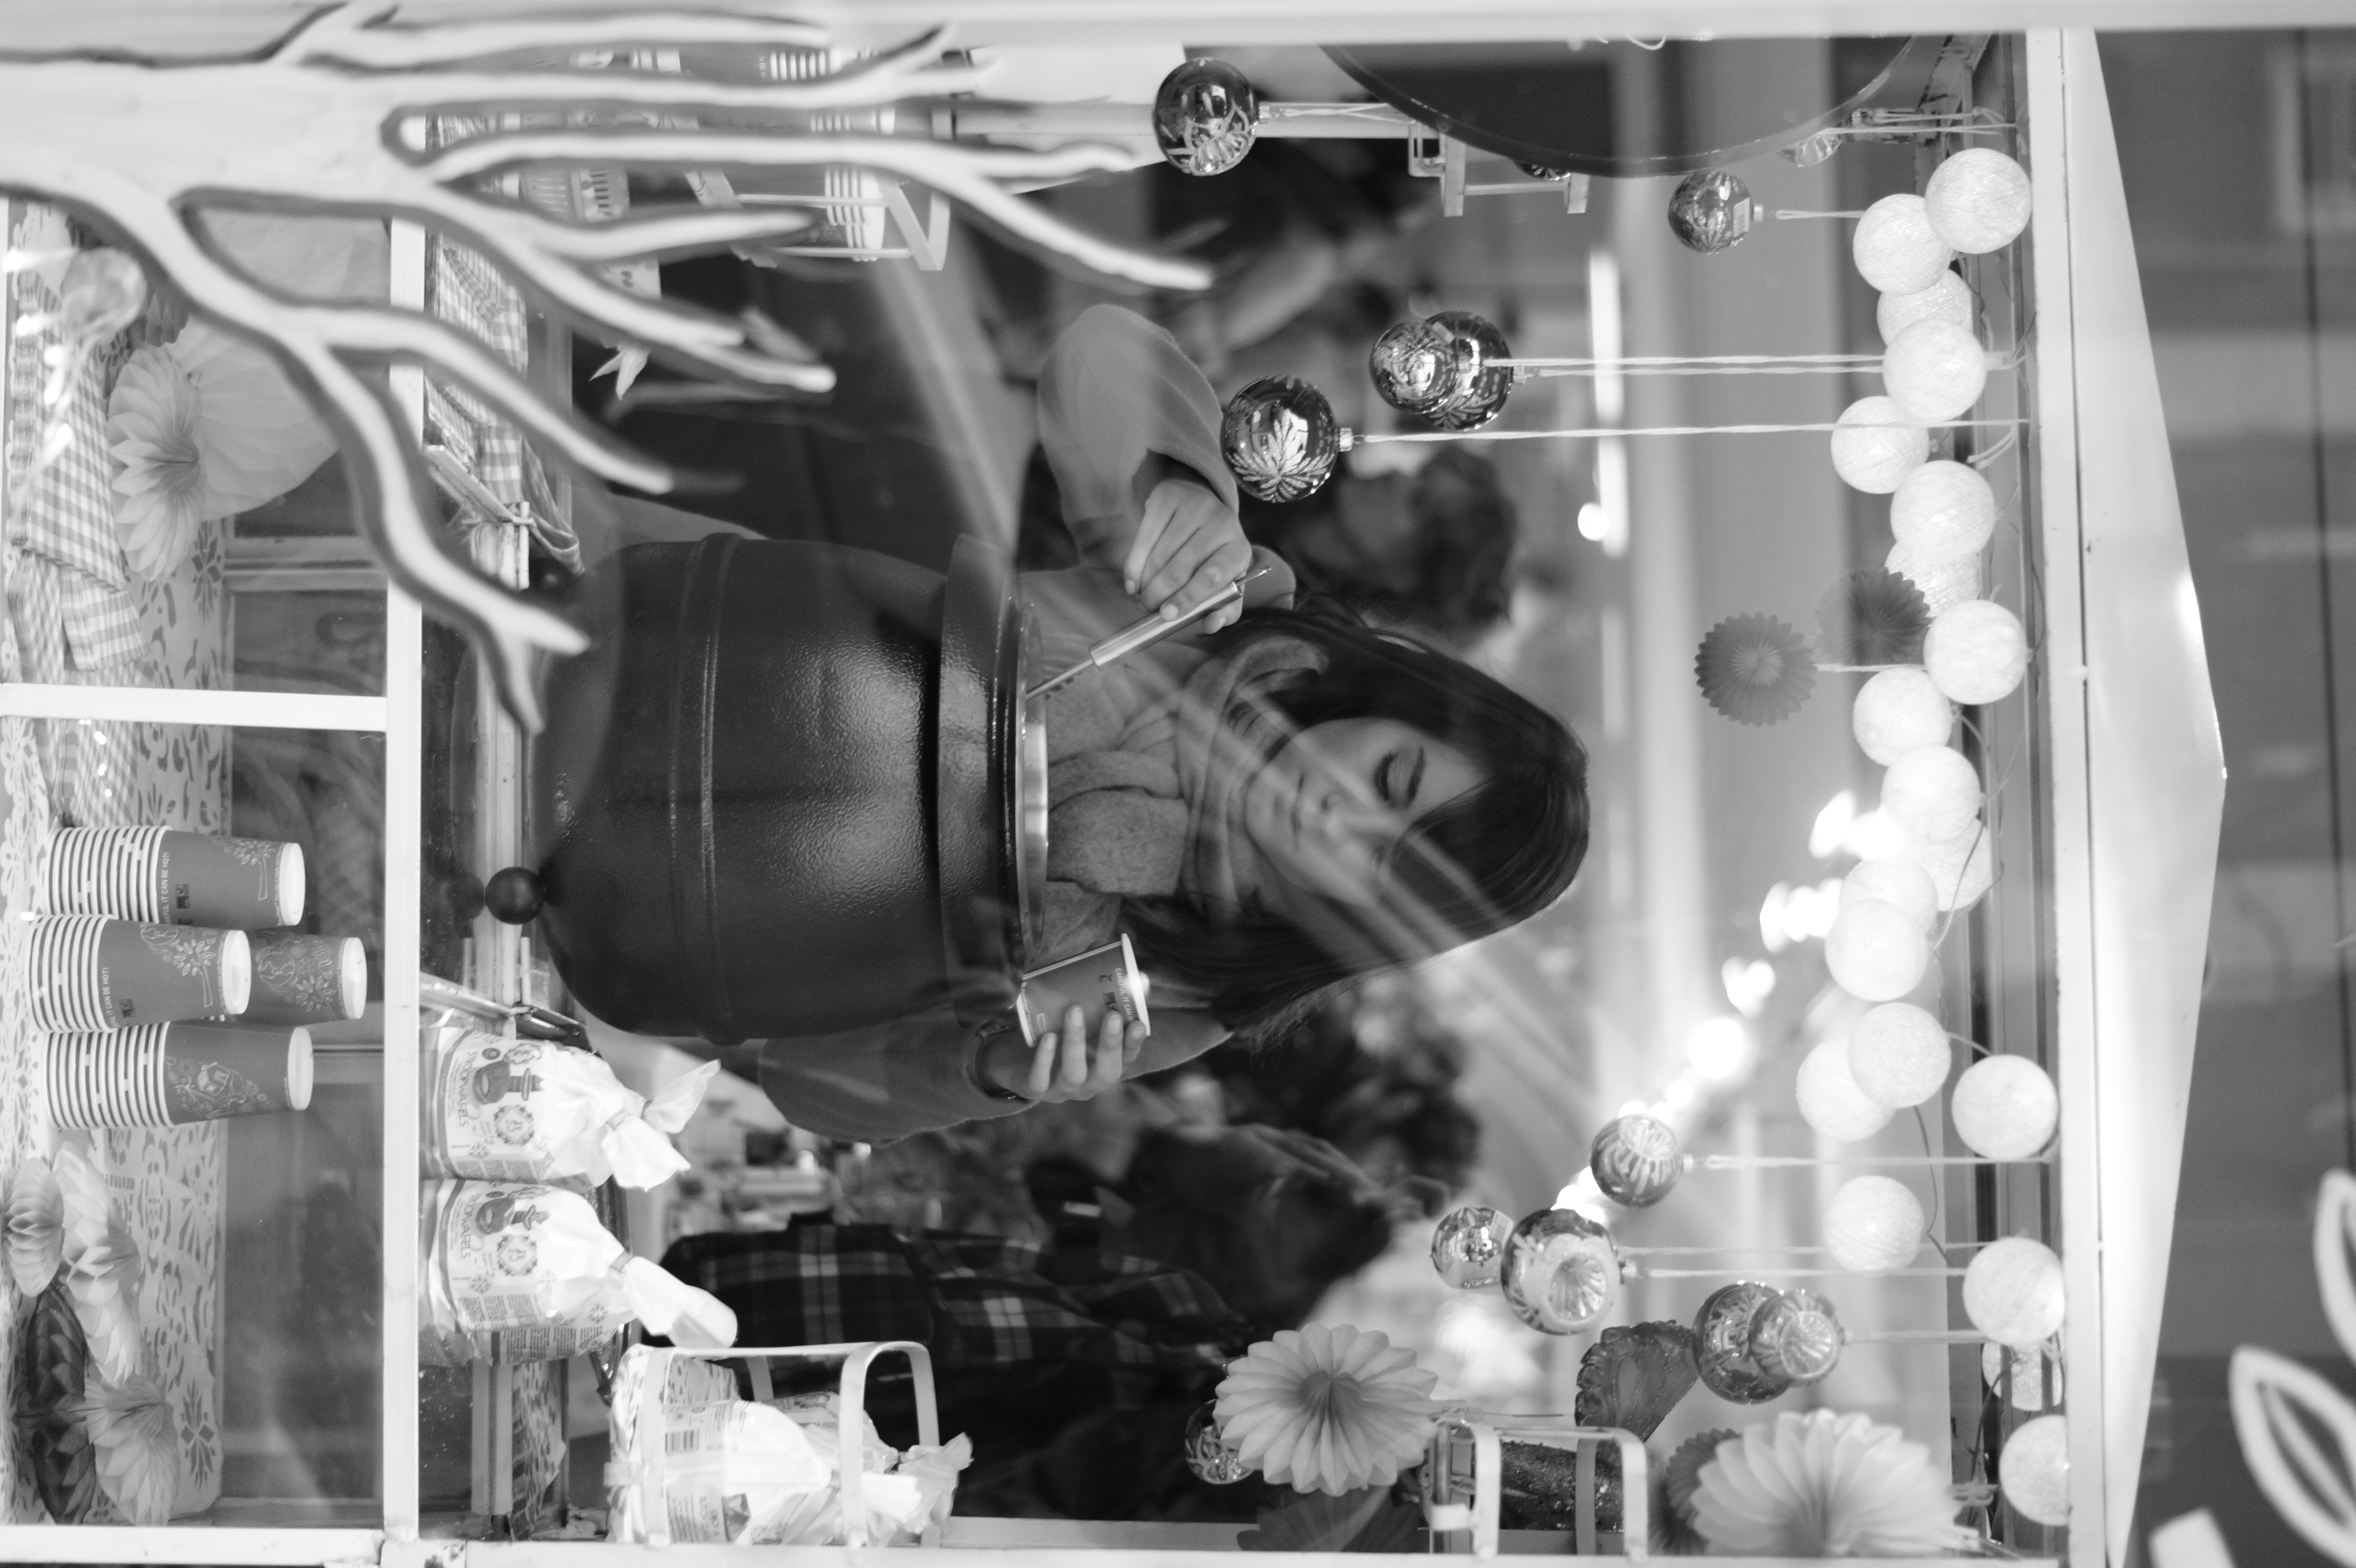
cold, winter, black and white, wine, white, street, photography, window, shop, kitchen, shopping, black, monochrome, christmas, candid, art, amsterdam, netherlands, girls, hot, photograph, shot, image, fine, streetscene, kitschy, sonystreetphotographer, punch, glhwein, display window, monochrome photography